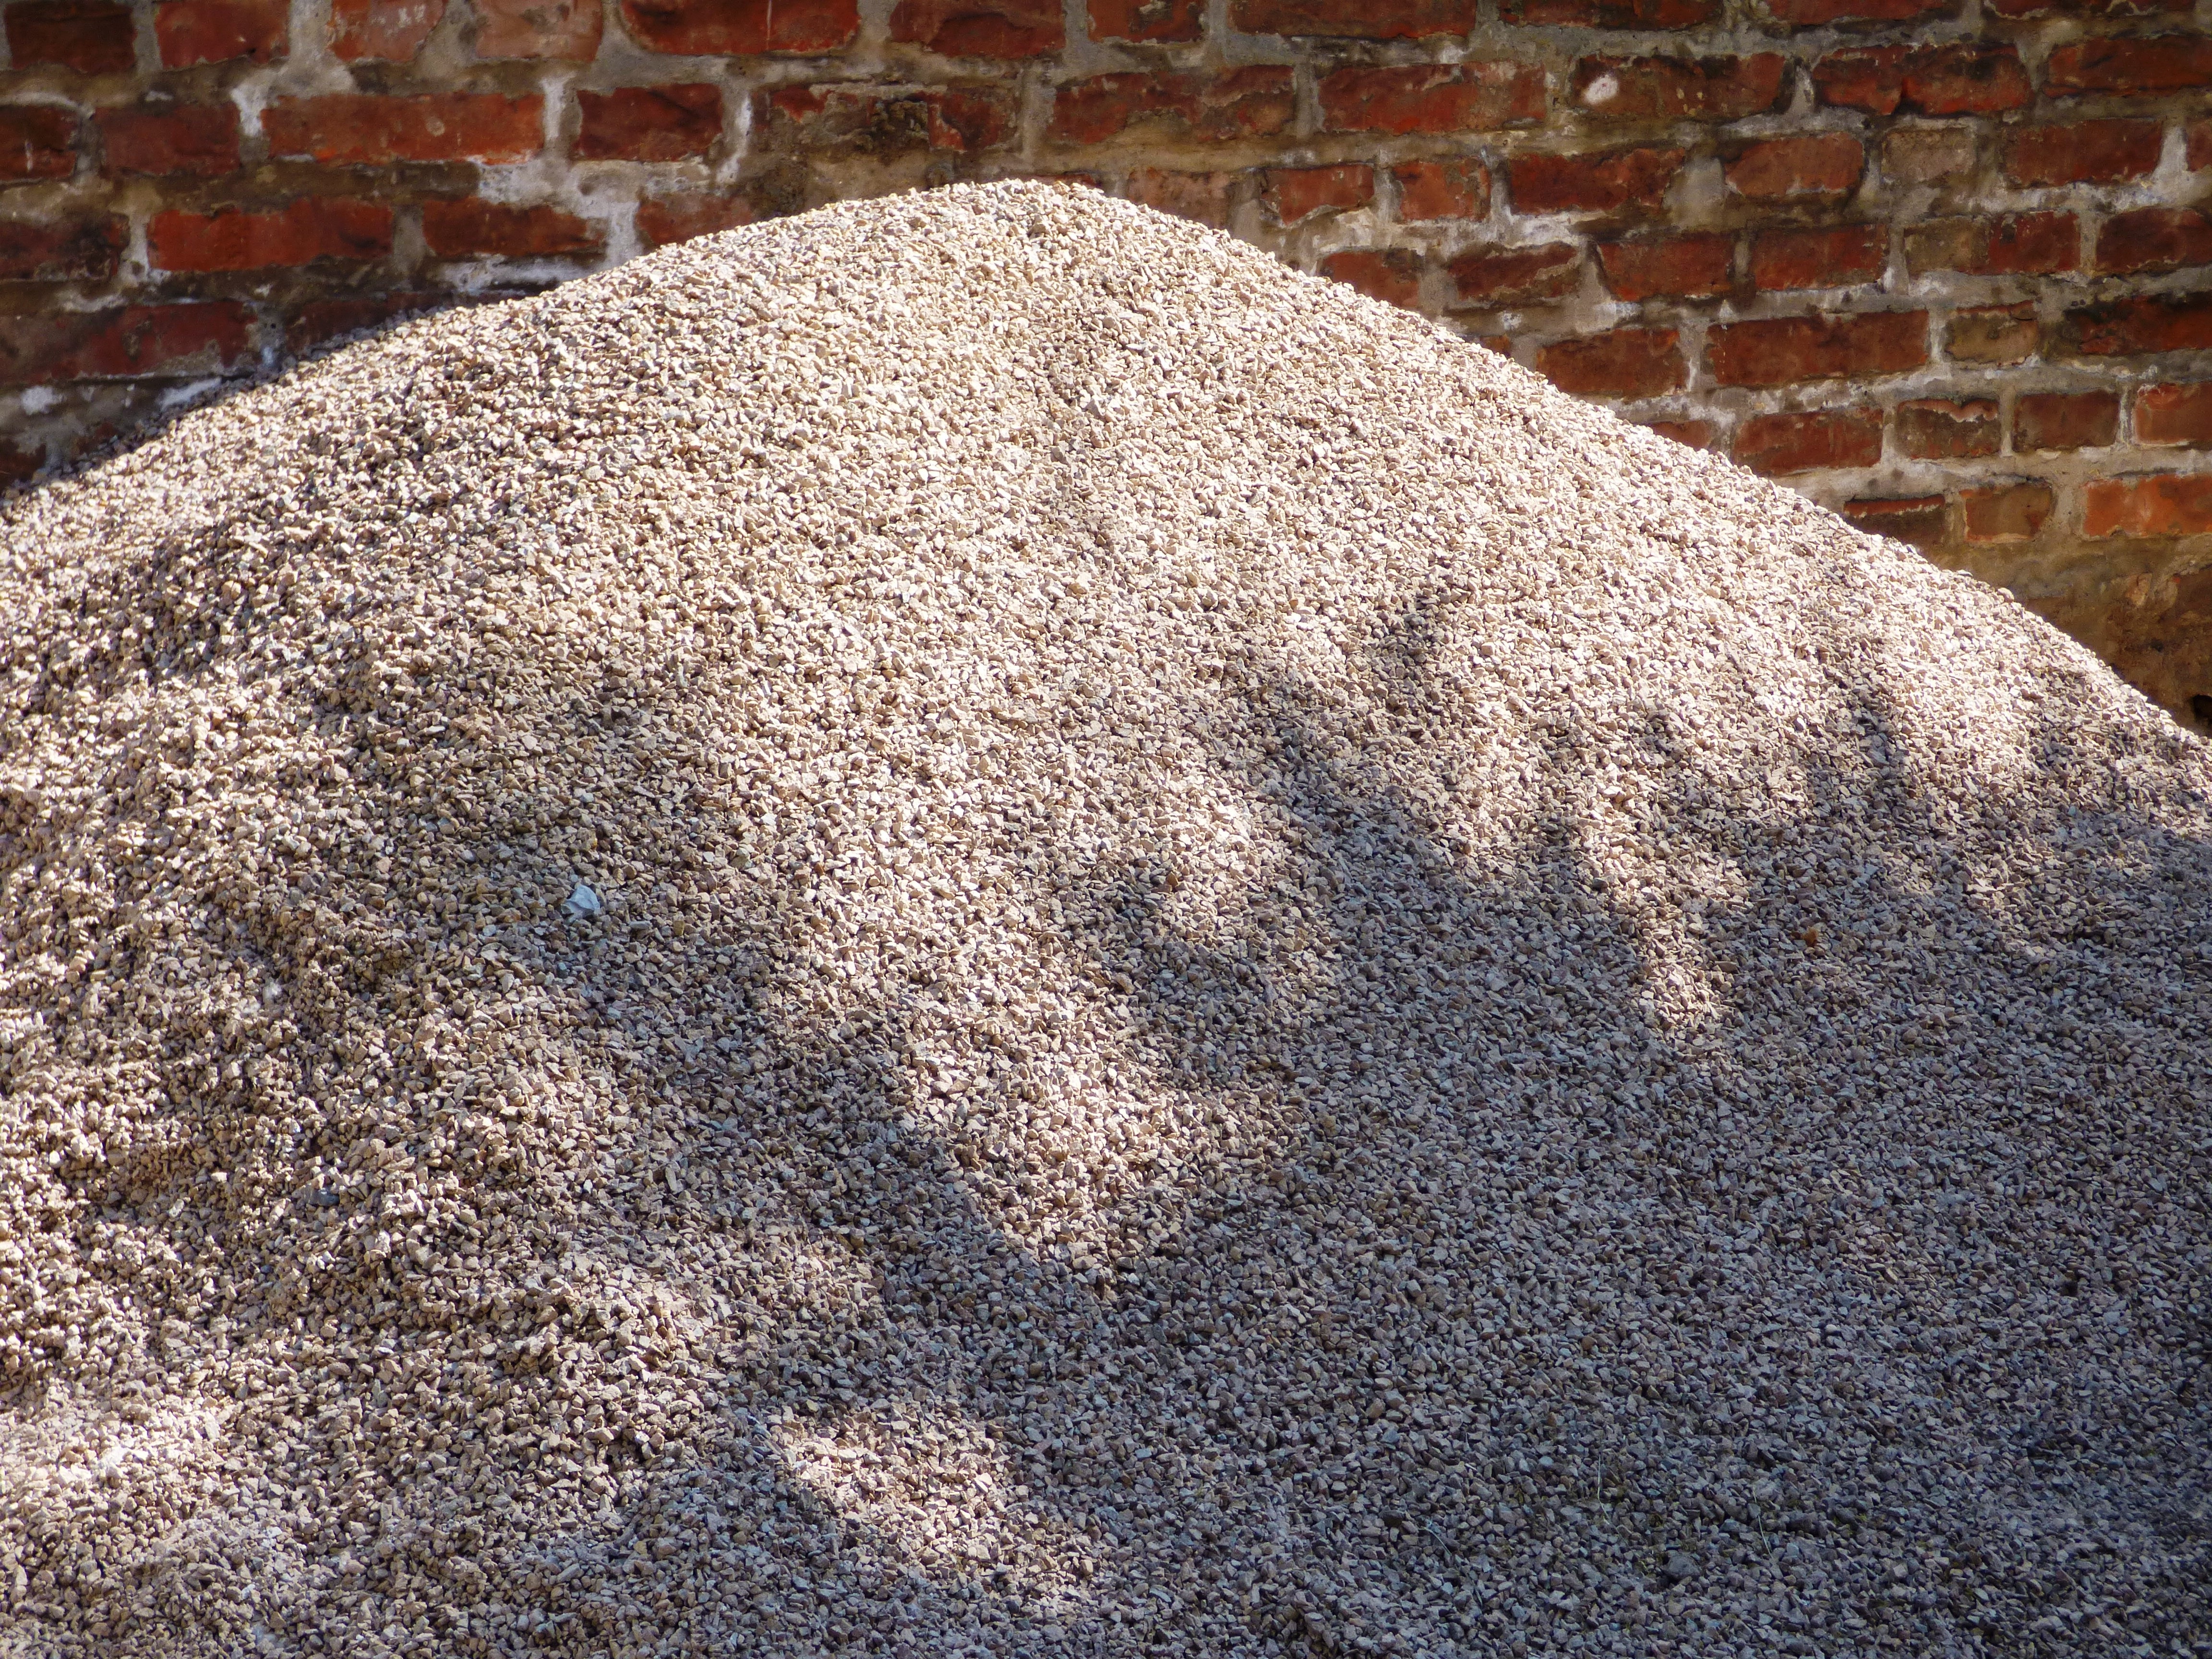
sand, rock, texture, wall, stone, asphalt, pebble, soil, material, gravel, pebbles, heap, the stones, flooring, road surface, clear stones